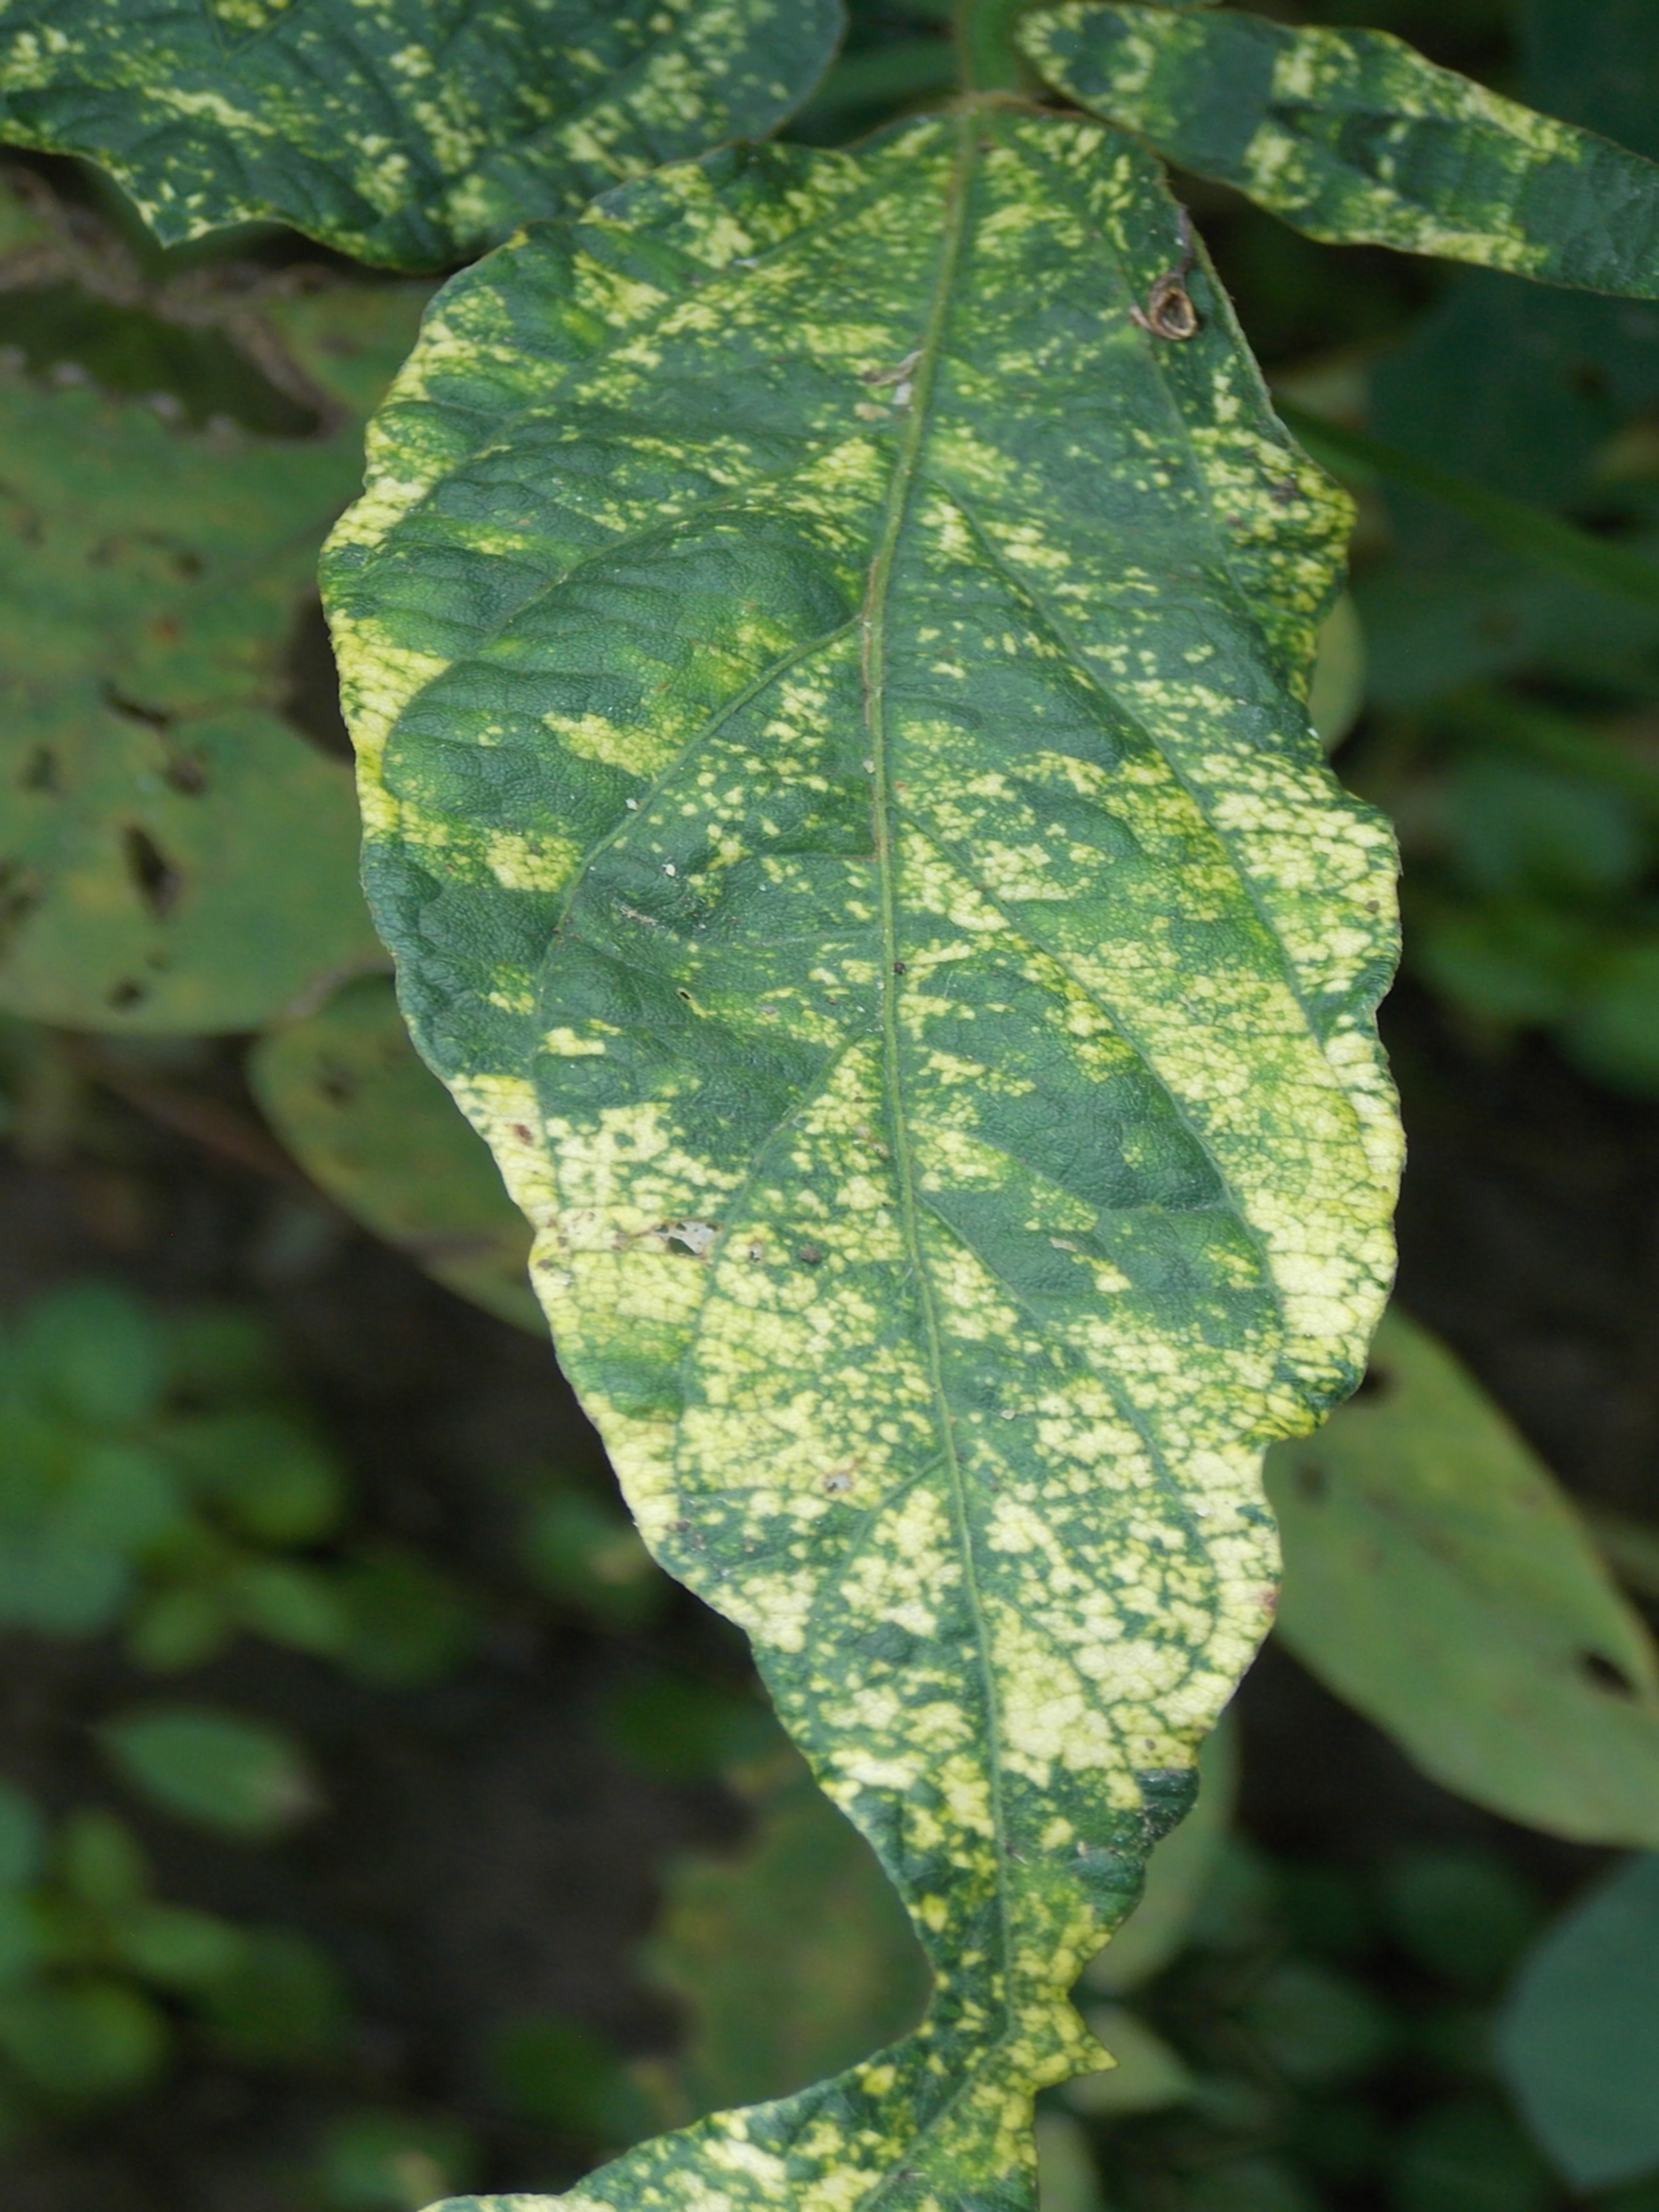
Label: Disease